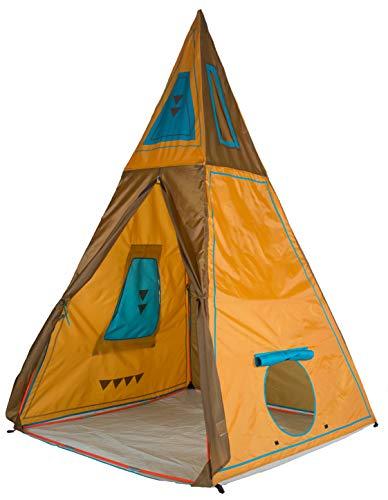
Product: Pacific Play Tents 30610 Kids Giant Tee Pee Tent Playhouse, 59" x 59" x 96"
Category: Toys & Games | Sports & Outdoor Play | Play Tents & Tunnels
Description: Teepee size: 5 feet X 5 feet X 8 feet high, Imagination stimulating graphics.
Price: $84.99
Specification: ProductDimensions:60x60x96inches|ItemWeight:9.1ounces|ShippingWeight:8.7pounds(Viewshippingratesandpolicies)|DomesticShipping:ItemcanbeshippedwithinU.S.|InternationalShipping:ThisitemcanbeshippedtoselectcountriesoutsideoftheU.S.LearnMore|ShippingAdvisory:Thisitemmustbeshippedseparatelyfromotheritemsinyourorder.Additionalshippingchargeswillnotapply.|ASIN:B0002COJ1M|Itemmodelnumber:30610|Manufacturerrecommendedage:36months-10years